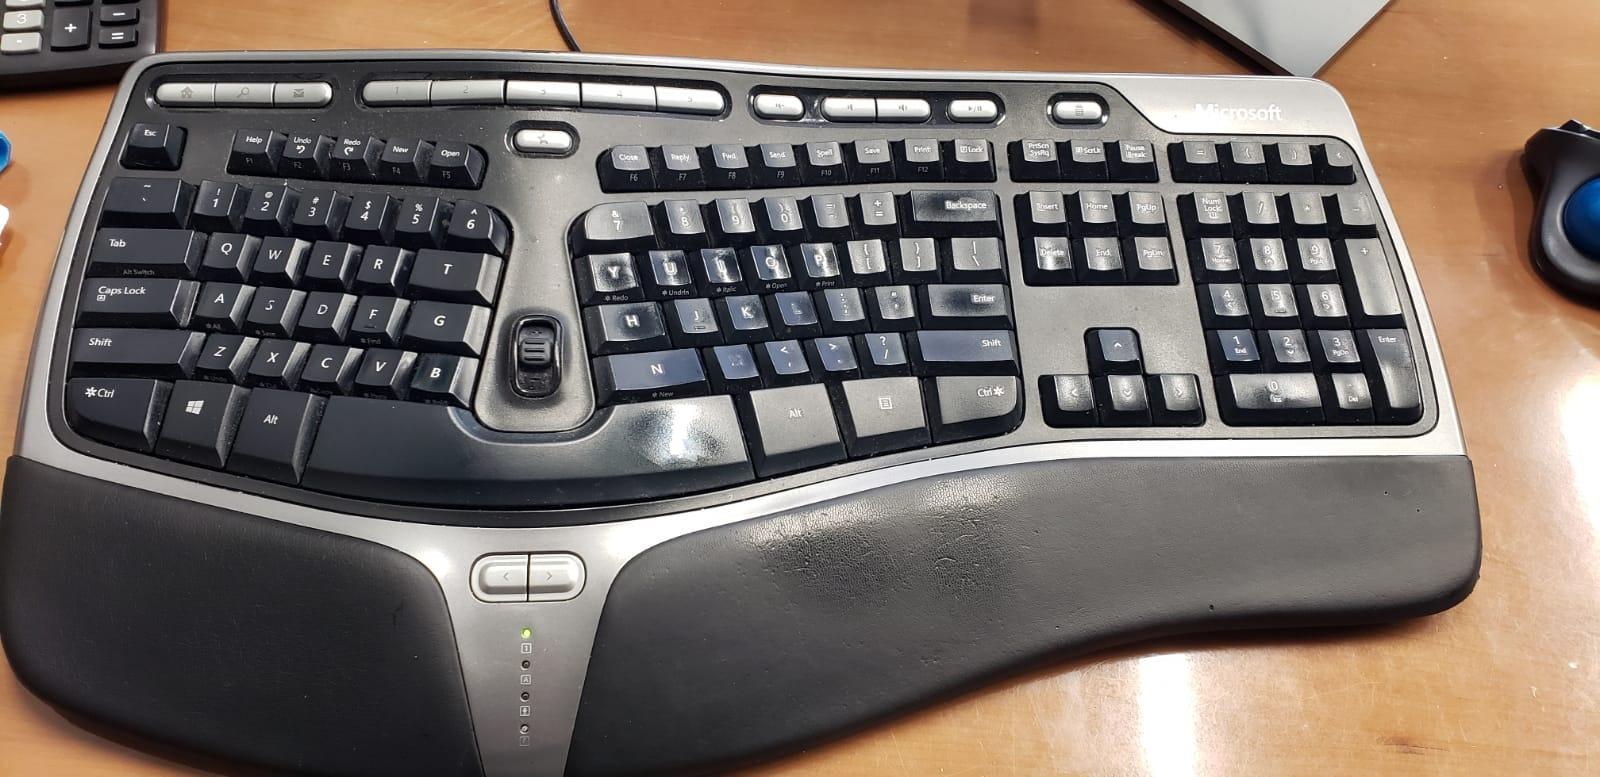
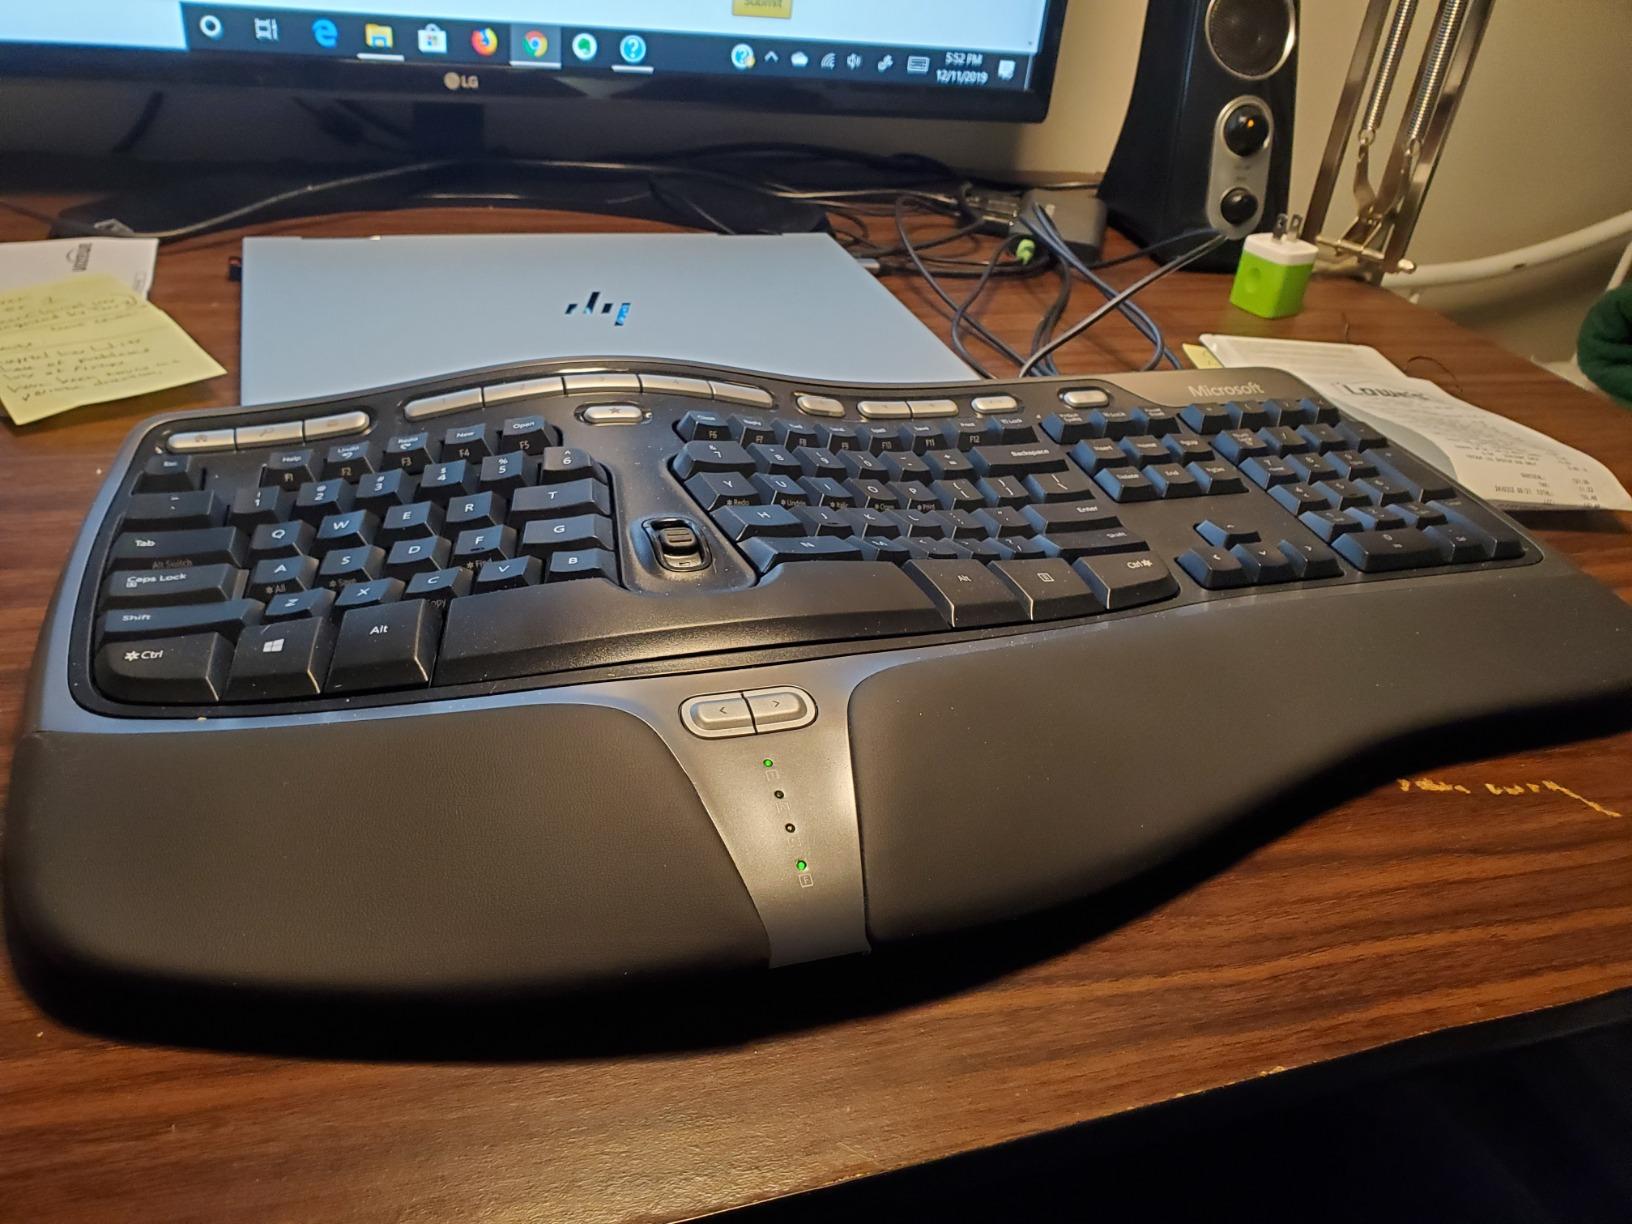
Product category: keyboard
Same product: yes